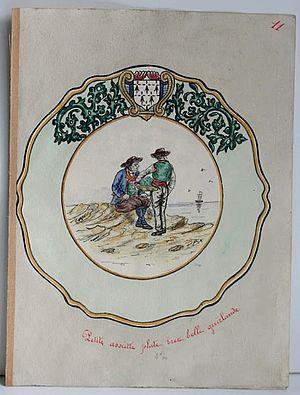
Dessin de modèle d'assiette, Beatrix Pouplard, Malicorne, fin XIXe siècle.
La faïence de Malicorne regroupe les productions des manufactures de Malicorne-sur-Sarthe depuis le XVIIIᵉ siècle.